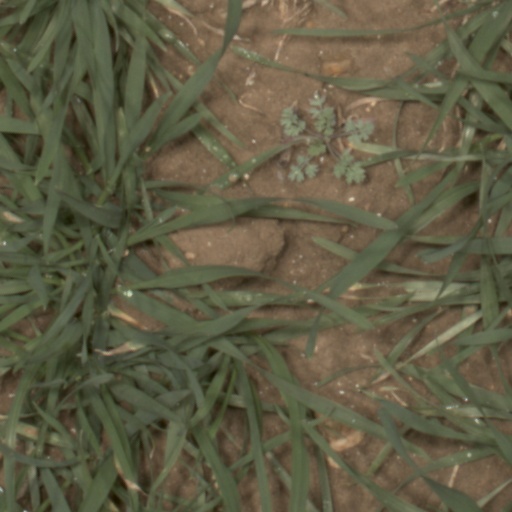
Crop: wheat